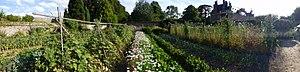
Vue 180° du jardin potager du château de Miromesnil
Le château de Miromesnil est une demeure historique située sur la commune de Tourville-sur-Arques, en Seine-Maritime.